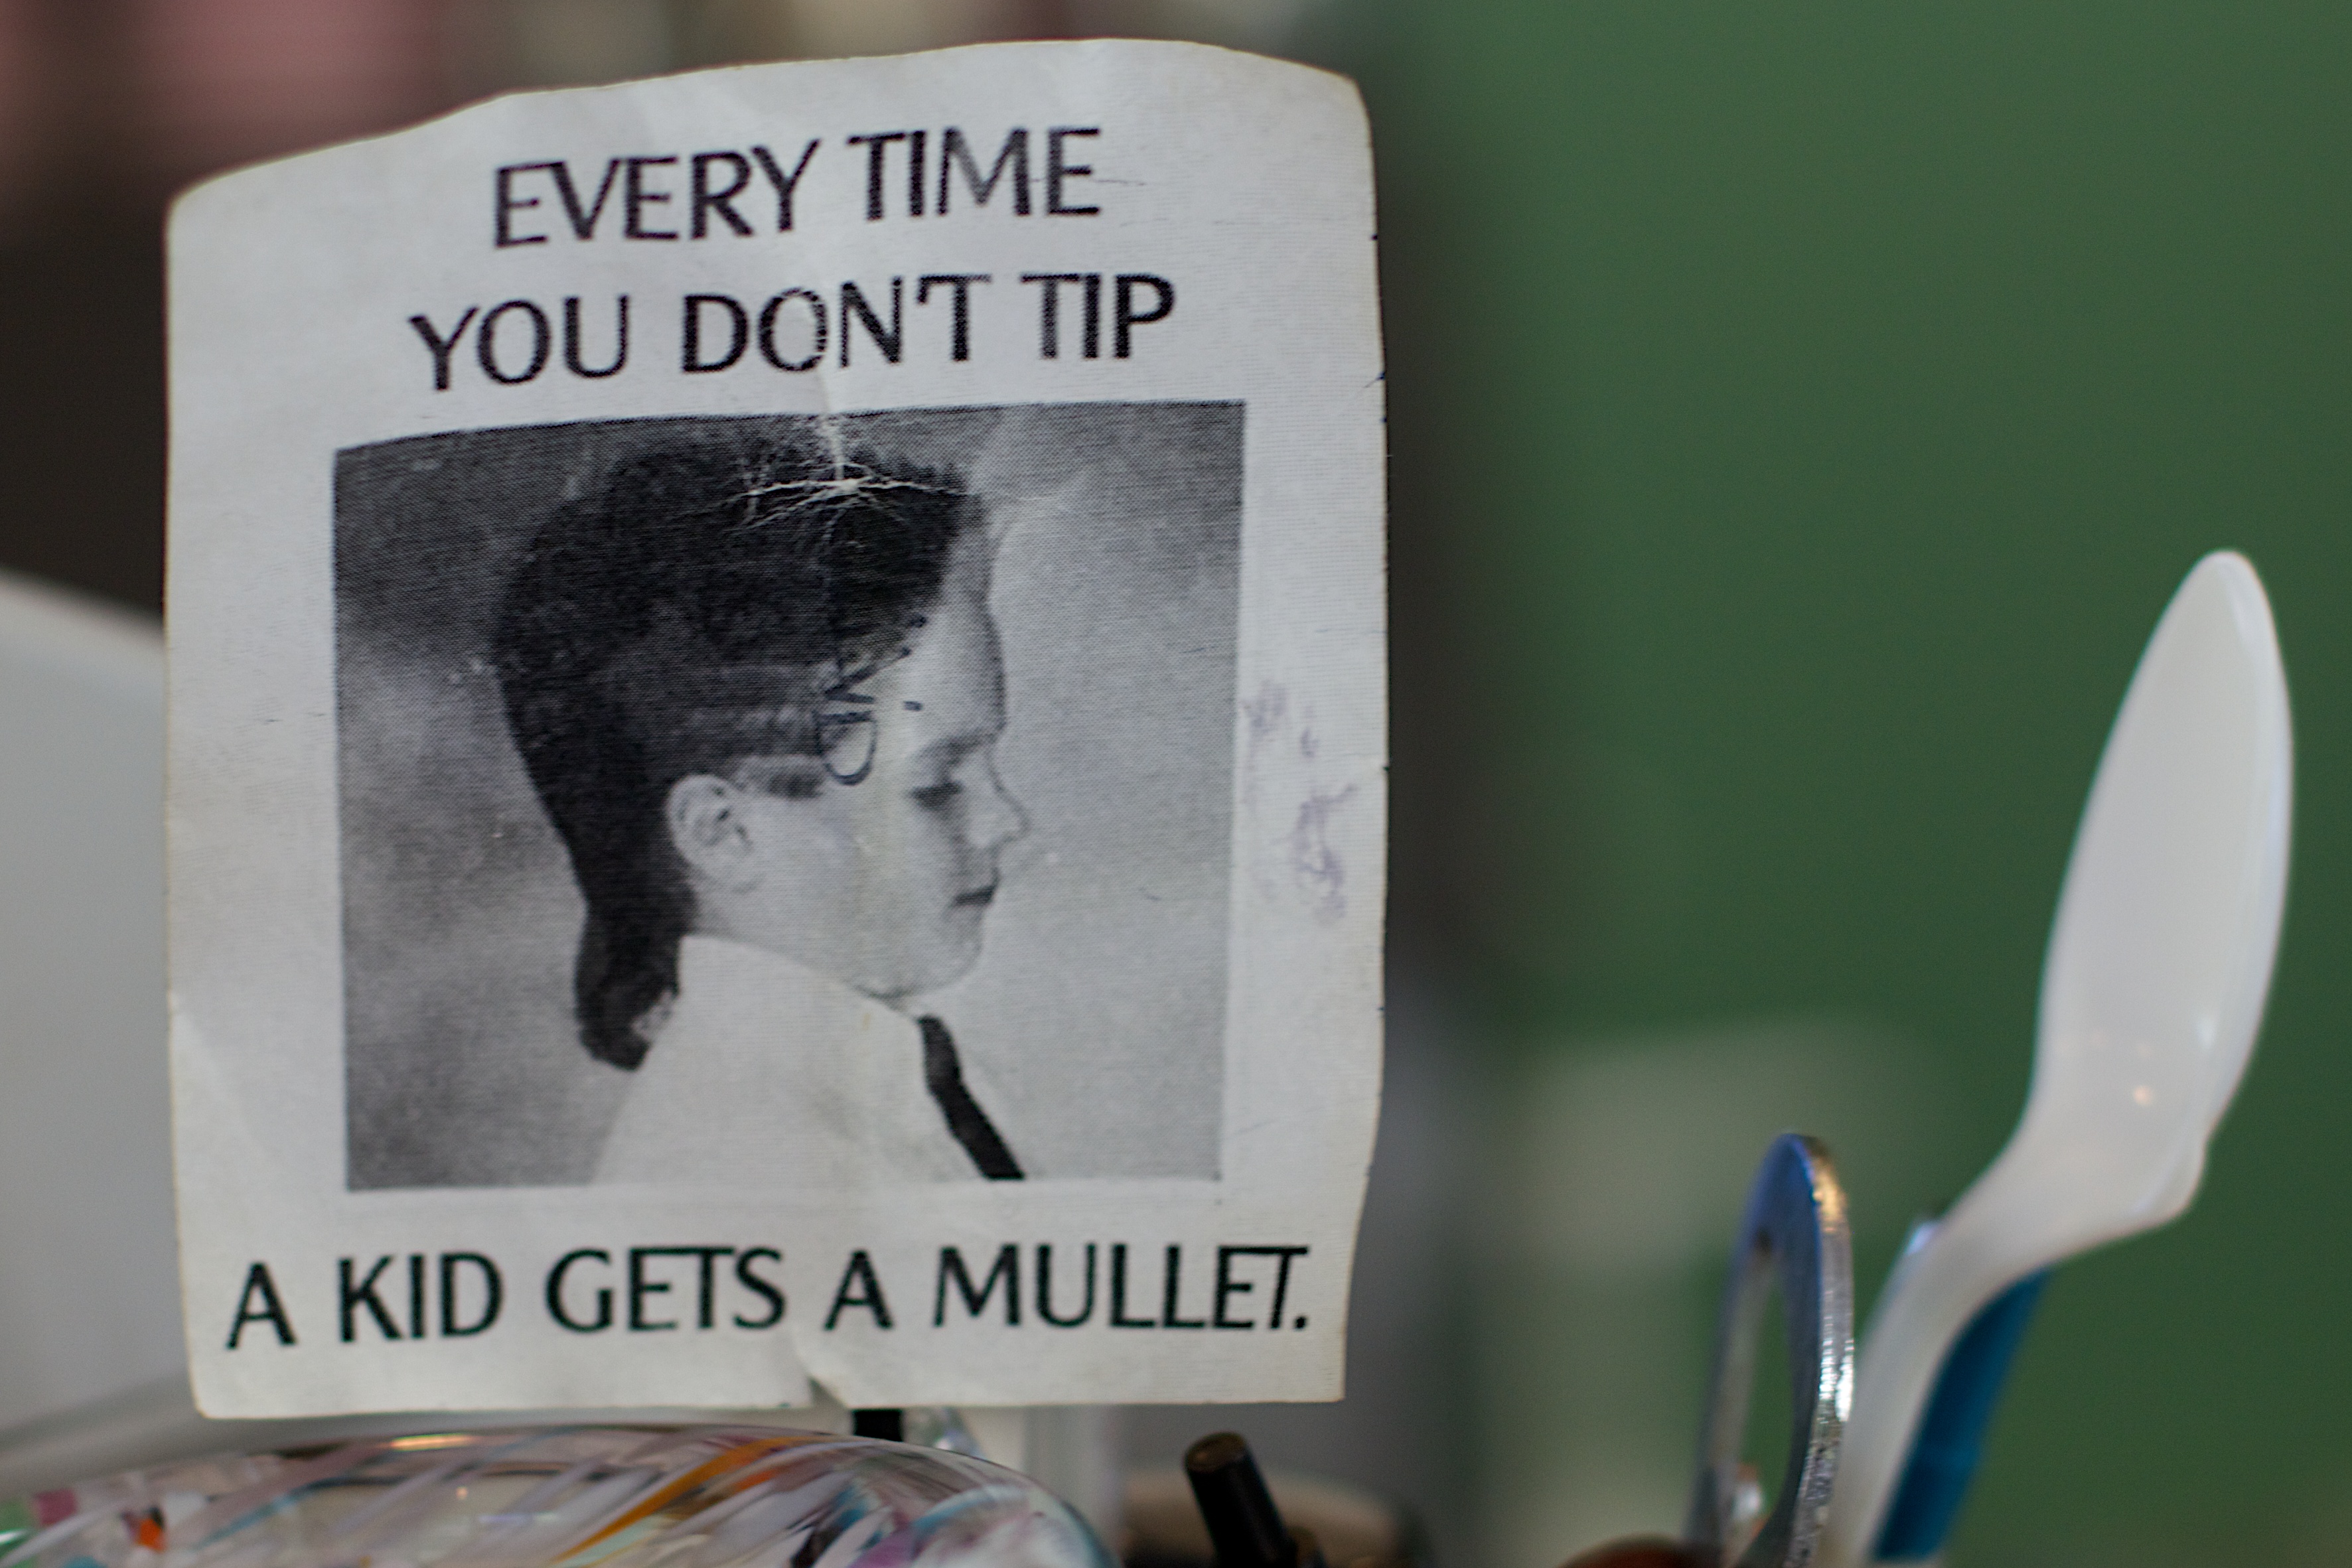
washington, brand, odyssey